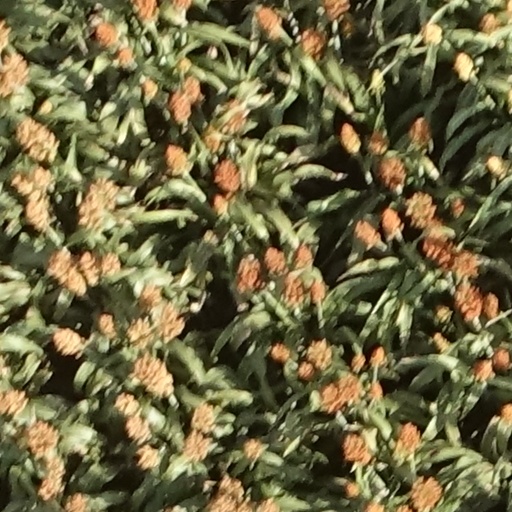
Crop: sorghum